Truman Spangrud

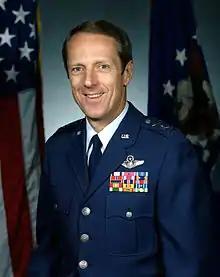

Casper "Truman" Spangrud (born December 21, 1934) is a retired lieutenant general in the United States Air Force. He was commander of Air University from 1986 to 1988.